2005 Nebraska Cornhuskers baseball team

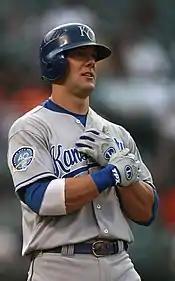
Alex Gordon was the #2 overall pick in the 2005 MLB draft

Offensively, the Huskers were led by the leadership and all-around abilities of third baseman Alex Gordon. A two-time All-American, Gordon etched his name in Husker history by becoming the first NU baseball player to be named national player of the year. The junior from Lincoln hit .372 with 19 homers, 66 RBIs and 23 stolen bases, as he topped the Big 12 in six categories and became the first player in seven years to repeat as conference player of the year.